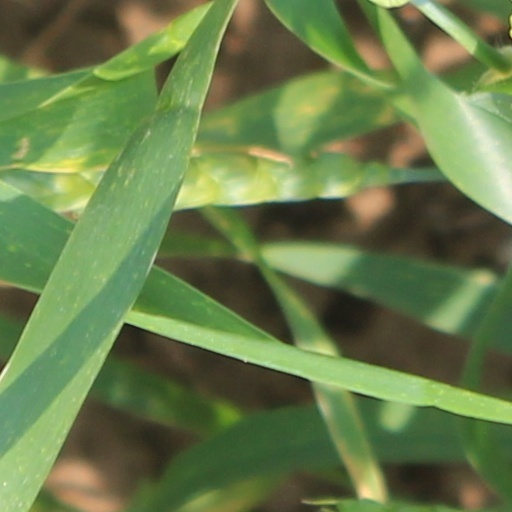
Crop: wheat